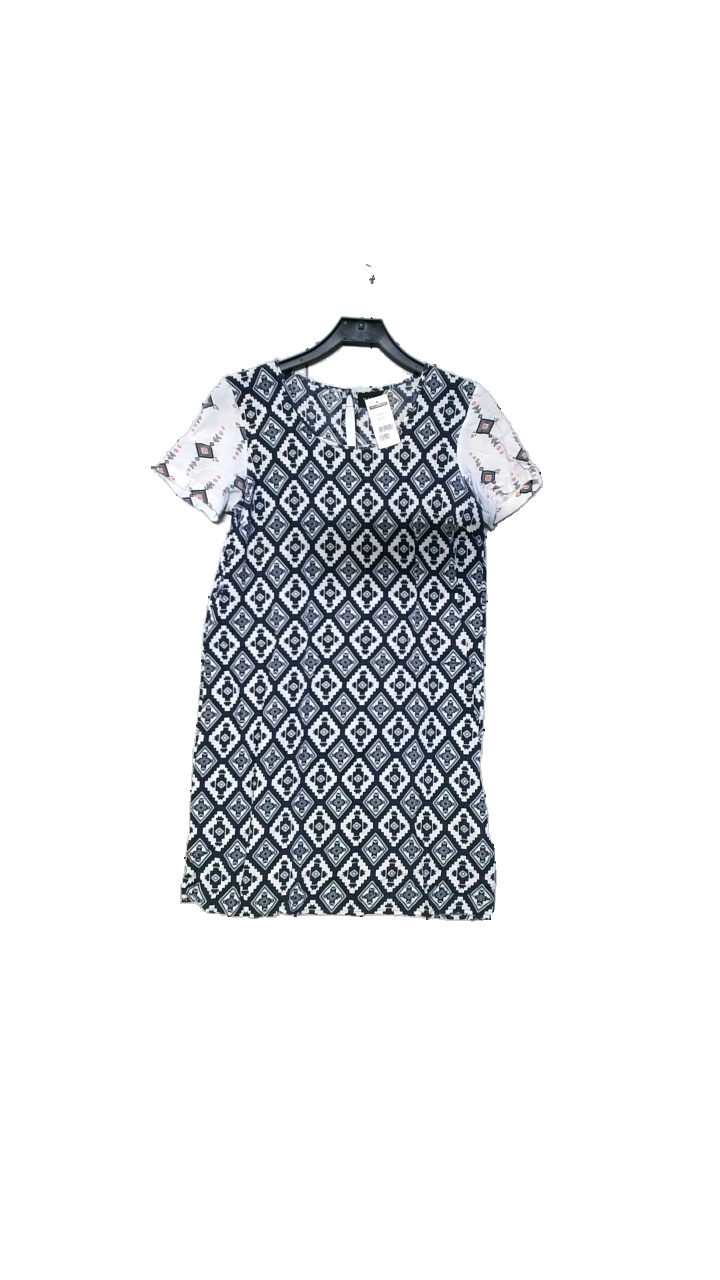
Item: Dress (Ladies)
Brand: Vila
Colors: Orange, Multicolor, Blue, White
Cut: Loose
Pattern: Geometric print
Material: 100% viscose
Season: All
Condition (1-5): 4
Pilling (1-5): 4
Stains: Minor
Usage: Reuse
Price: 50-100